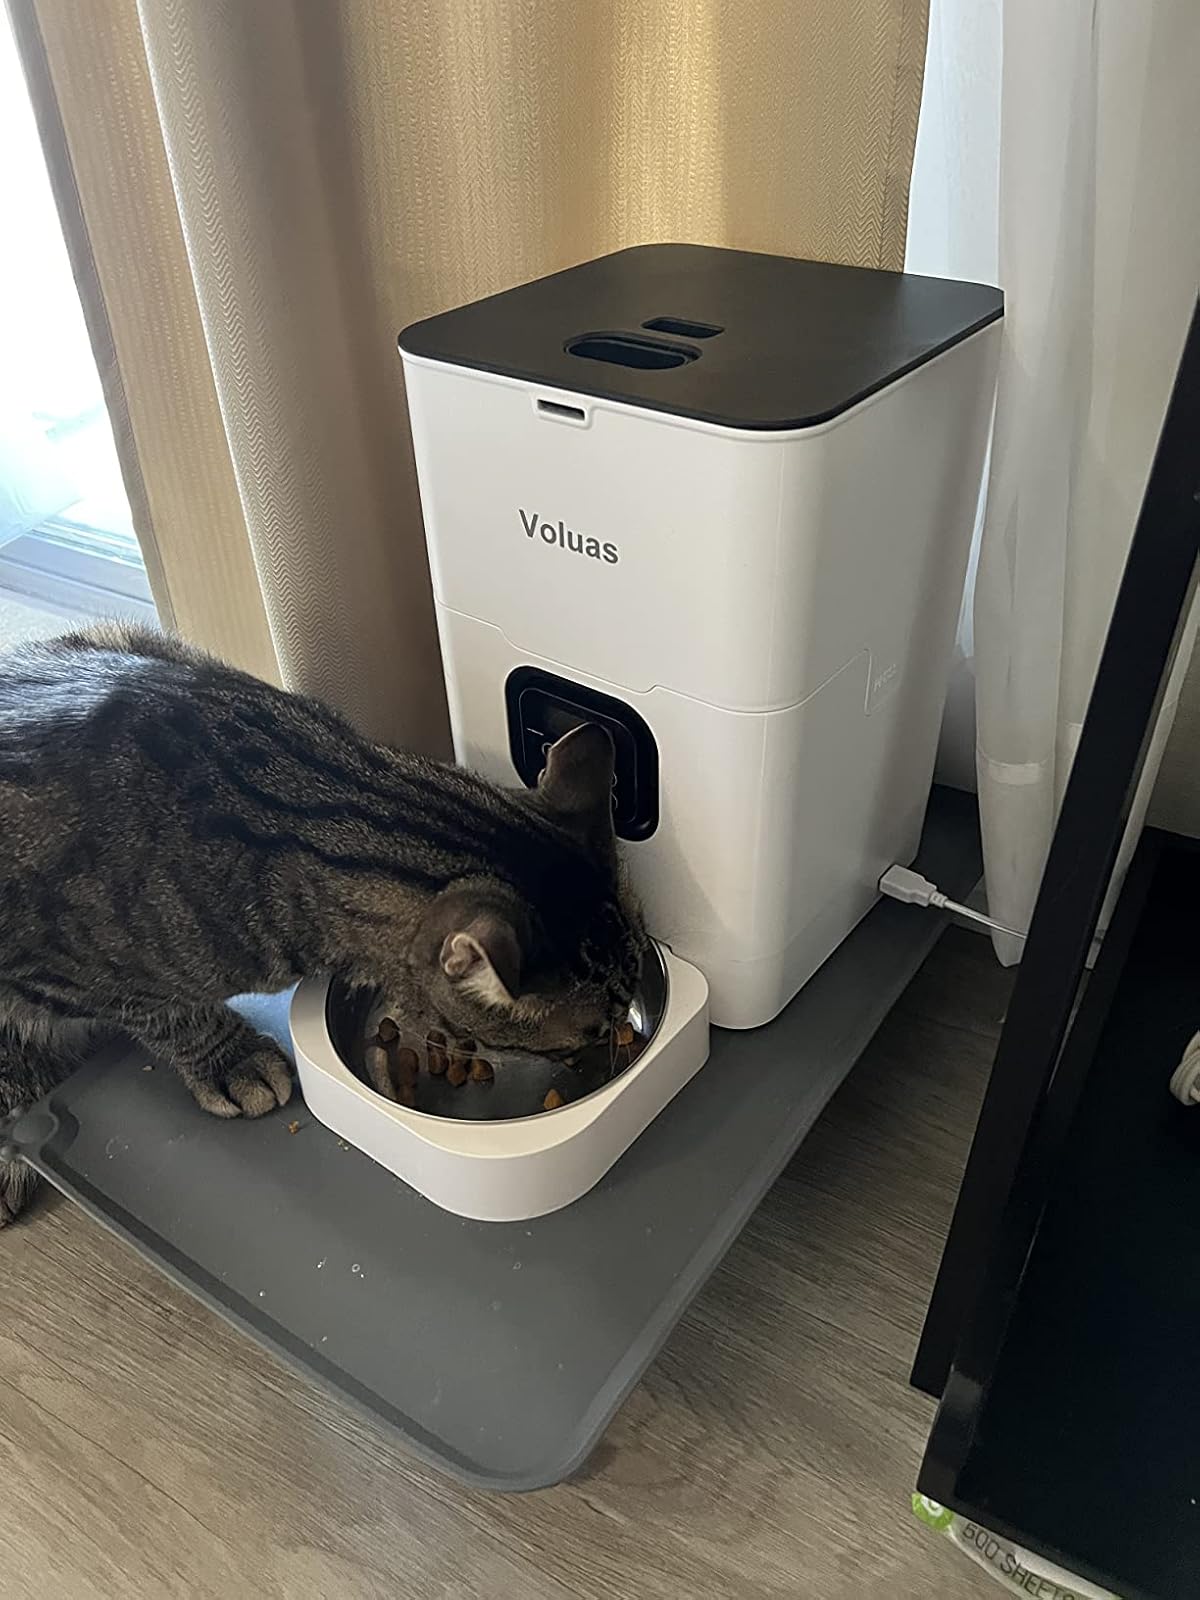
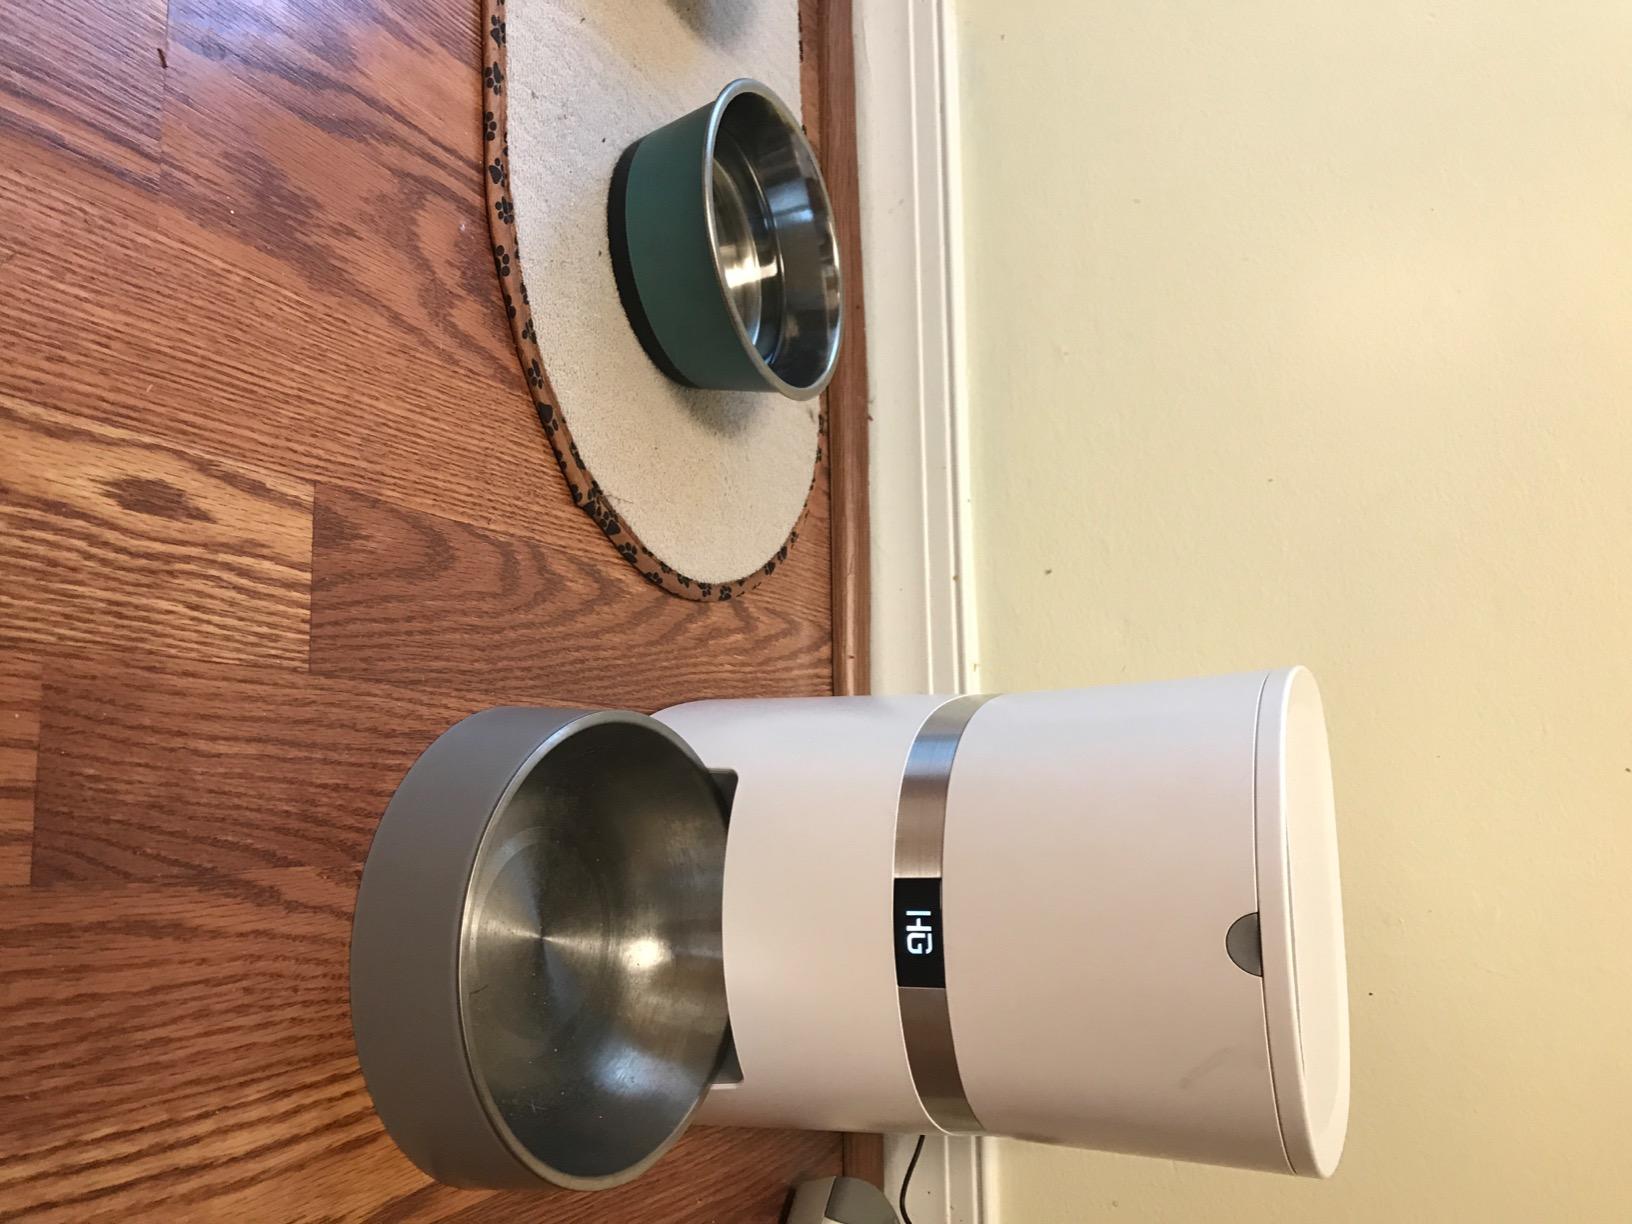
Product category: items_feeder
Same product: no